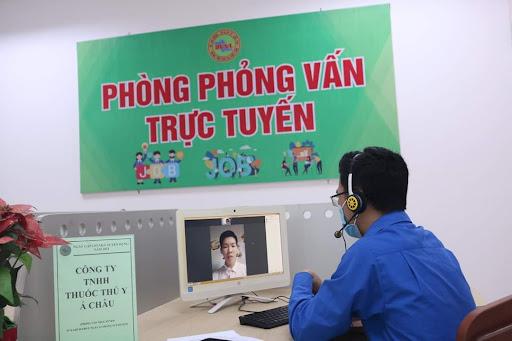
có một người mặc áo trắng xuất hiện trên màn hình máy tính